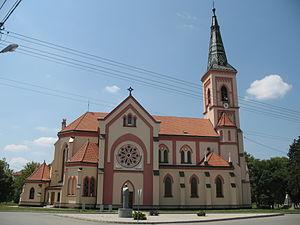
Trstice est un village de Slovaquie situé dans la région de Trnava.